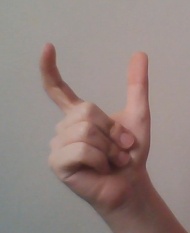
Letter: nun